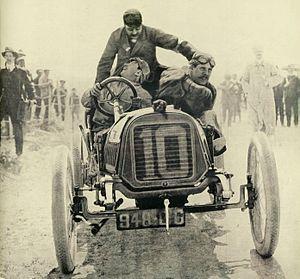
Giosuè Guippone vainqueur de la IIe Corsa Vetturette Madonie sur Peugeot-Lion, au circuit sicilien en mai 1908 - La Vie au Grand Air - 23 mai 1908
Giosuè Giuppone, né le 29 septembre 1878 à Calco et décédé le 16 septembre 1910 à Wirwignes à près de 32 ans, était un pilote italien de vitesse moto devenu pilote automobile, ayant effectué l'ensemble de sa courte carrière avec le constructeur français Peugeot.